Radar Lock

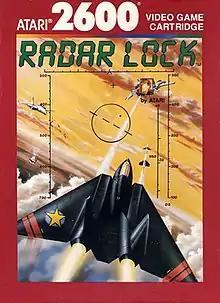
Cover art for Atari 2600 cartridge

Radar Lock is a 1989 video game developed and published by Atari for the Atari 2600.